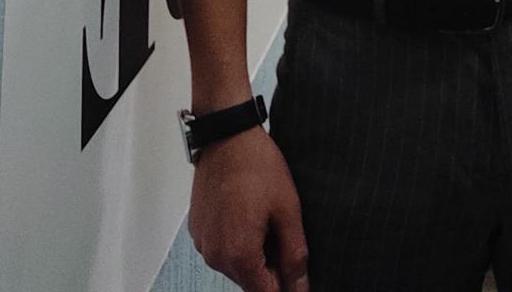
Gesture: no_gesture